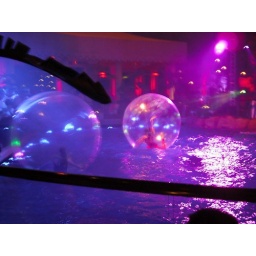
Girls in balls on the water at Vizioncore party